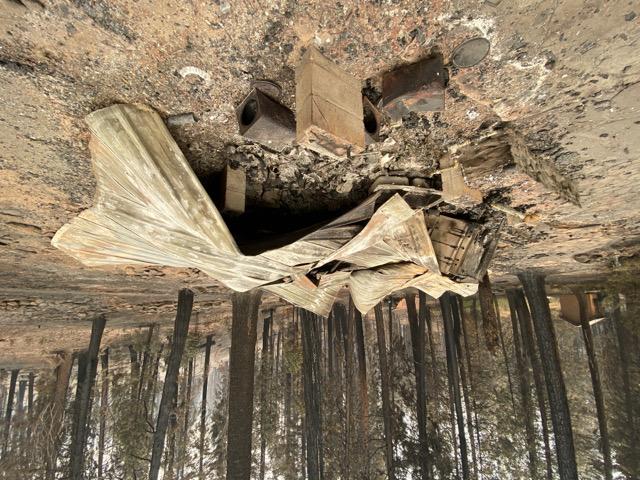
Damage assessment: destroyed